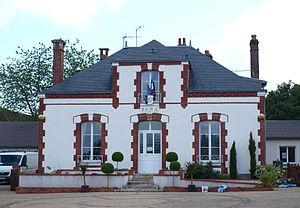
Boismorand (Loiret, France)
Boismorand est une commune française, située dans le département du Loiret en région Centre-Val de Loire.